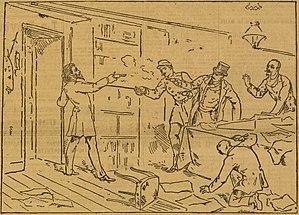
""L'attentat du 7 janvier dans les bureaux du Cri du Peuple, 106, rue de Richelieu""."
Antoine-Joseph Duc, dit Duc-Quercy, né à Arles le 11 mai 1856 et mort à Écouen au début du mois d'avril 1934, est un journaliste et militant socialiste guesdiste français.